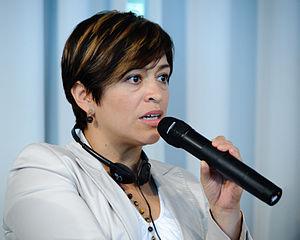
Anabel Hernández, née en 1971, est une journaliste mexicaine connue pour ses livres où elle dénonce la corruption de haut niveau qui selon elle règne au sein du pouvoir mexicain, notamment dans l'entourage du président de la République Felipe Calderón. Elle a aussi enquêté sur les fils de la Première dame Marta Sahagún.